Titanium biocompatibility

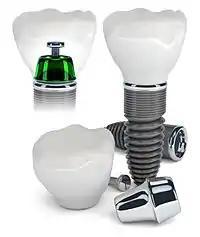
Titanium dental implants

Titanium was first introduced into surgeries in the 1950s after having been used in dentistry for a decade prior. It is now the metal of choice for prosthetics, internal fixation, inner body devices, and instrumentation. Titanium is used from head to toe in biomedical implants. One can find titanium in neurosurgery, bone conduction hearing aids, false eye implants, spinal fusion cages, pacemakers, toe implants, and shoulder/elbow/hip/knee replacements along with many more. The main reason why titanium is often used in the body is due to titanium's biocompatibility and, with surface modifications, bioactive surface. The surface characteristics that affect biocompatibility are surface texture, steric hindrance, binding sites, and hydrophobicity (wetting). These characteristics are optimized to create an ideal cellular response. Importantly, patient condition can influence the type of modification necessary, for instance in patients with steatotic liver diseases other titanium surface modifications provide better outcomes as compared to patients without fatty liver disease. Some medical implants, as well as parts of surgical instruments are coated with titanium nitride (TiN).